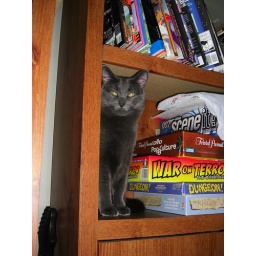
A mix of cat pictures taken over the last couple of days. Loki, my gray cat just lying low